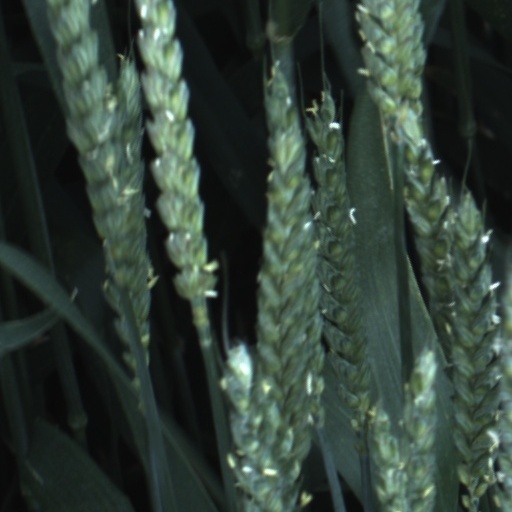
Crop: wheat